Answer in natural language. Which object is closer to gray rectangular stone sink, brown wooden dresser with three drawers or white rhombus toilet? Choose between the following options: brown wooden dresser with three drawers or white rhombus toilet
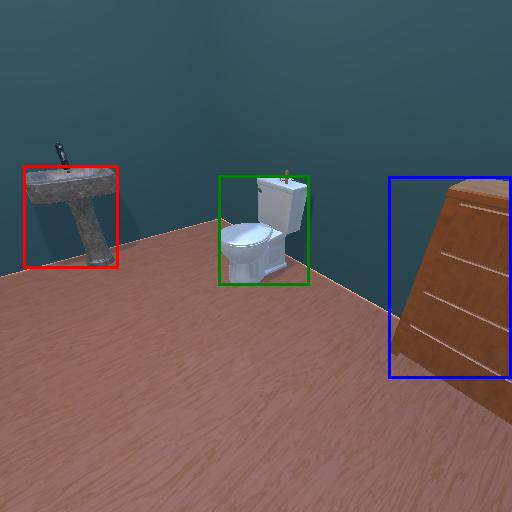
<answer>white rhombus toilet</answer>